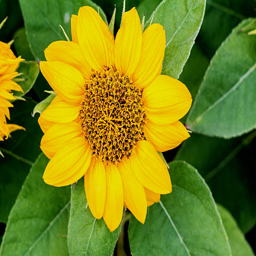
sunflower big yellow in the garden